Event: Ecuador Earthquake
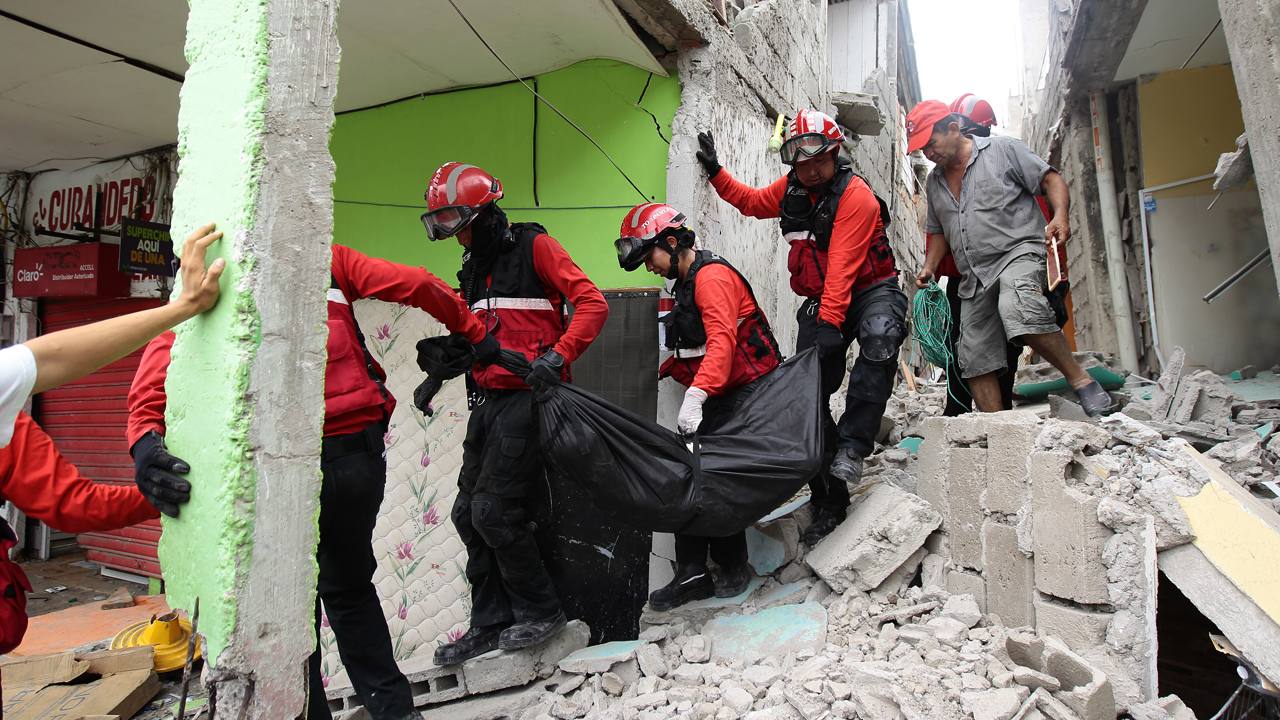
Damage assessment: damage